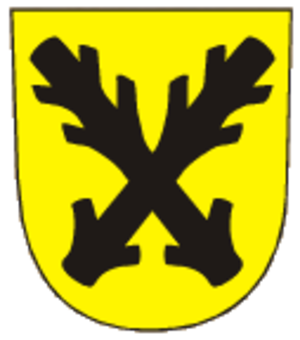
Cvikov est une ville du district et de la région de Liberec, en Tchéquie. Sa population s'élevait à 4 427 habitants en 2017.